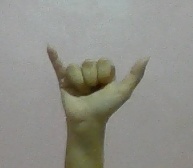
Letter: ya